John Foulds

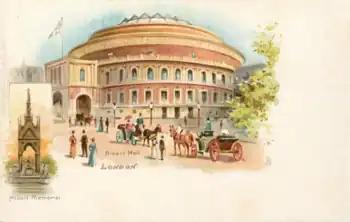
A postcard of the Royal Albert Hall ("c."1903) (with an inset of the Albert Memorial), where Foulds' "World Requiem" (1919–1921) was performed in 1923 and 1926; in 1924 and 1925 it was performed at the Queen's Hall.

Foulds moved to London before World War I, and in 1915 during the war he met the violinist Maud MacCarthy, one of the leading Western authorities on Indian music. His gigantic "World Requiem" (1919–1921), in memory of the dead of all nations, was performed at the Royal Albert Hall, conducted by Foulds, under the auspices of The Royal British Legion on Armistice Night, 11 November, in 1923 by up to 1,250 instrumentalists and singers; the latter were called the Cenotaph choir. Performances in 1924 and 1925 took place at the Queen's Hall. In 1926 it returned to the Albert Hall, but this was to be the last performance until 2007, again at the Albert Hall. The performances in 1923–26 constituted the first Festivals of Remembrance. While some critics were not impressed by the work, it was nonetheless popular. One newspaper wrote: "The scope of the work is beyond what anyone has dared to attempt hitherto. It is no less than to find expression for the deepest and most widespread unhappiness this generation has ever known. As such it was received by a very large number of listeners, who evidently felt that music alone could do this for them." However, the work ceased to be performed after 1926. Some commentators have suggested a conspiracy against Foulds – his biographer Malcolm MacDonald has, for instance, implied some sort of "intrigue". It appears Foulds was regarded as an inappropriate composer for the occasion because he had not fought in the war, or because of his suspected Left-wing views.